Get It Right (Glee cast song)

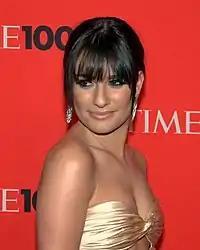
Lea Michele ("pictured") received critical acclaim for her vocals in "Get It Right."

Reviewing the track for AOL Radio Blog, Voerding wrote "Michele's voice is among the cast's most versatile, striding confidently through growls and whispers, proclamations and wavering cries. This single, with the drive of its melody and narrative, is no exception." Kirsten Coachman of the "Seattle Post-Intelligencer" called Michele's voice on the song "phenomenal," and commented "I love how her vocals are reined in, and then build up to that wonderful glory note. I seriously got chills while listening to it." She also commented how the song's narrative fit Michele's storyline on the show. Christopher Rosen of Movieline wrote "If you love Lea Michele’s voice, you’ll like "Get It Right." Becky Bain of Idolator said "This one, compared to the instantly catchy “Loser Like Me”, is a bit more underwhelming, though Lea kills it." Jarret Wieselman of "The New York Post" said "Lea Michele's voice was on point throughout this soaring ballad, but without that secret ingredient, lyrics like "my best intentions keep making a mess of things" are best left to Rachel's diary." Although she called it "boring" and said it was like every other reflection-ballad performed by Michele, Erica Futterman of "Rolling Stone" said that the song would fit in on Top 40 radio. Melinda Newman of HitFix said the song was "lovely, but a bit dull."